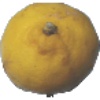
Label: lemon